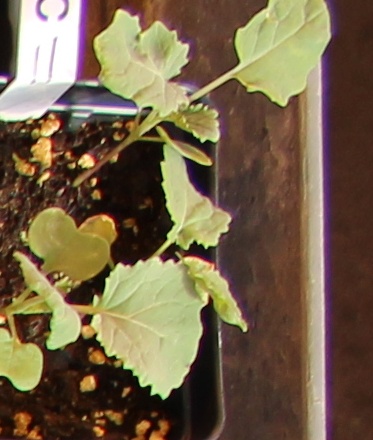
Label: Canola